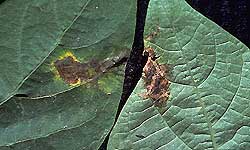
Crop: unknown
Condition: bean_bean_halo_blight